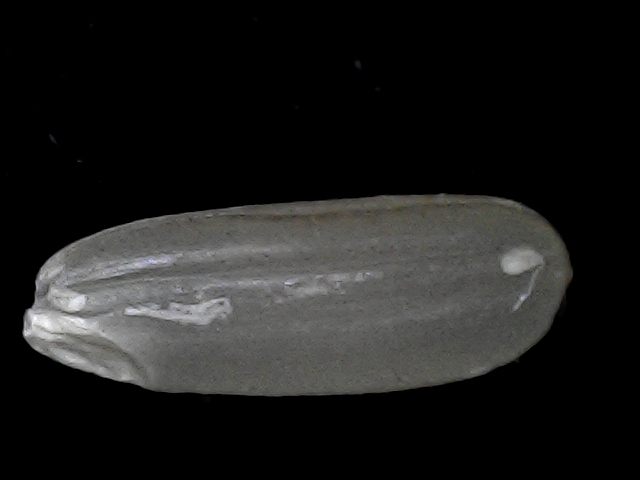
Rice variety: BD56